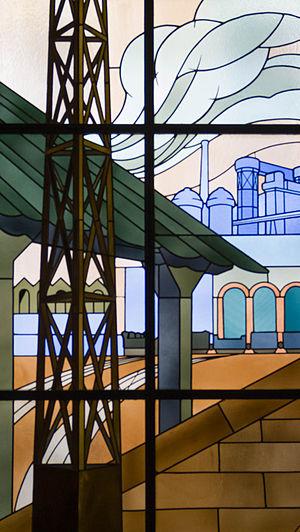
Vitraux Louis Majorelle, Grands Bureaux des Aciéries de Longwy
Les Grands bureaux des Aciéries de Longwy sont l'ancien siège des Aciéries de Longwy situé sur le territoire de la commune de Longlaville.